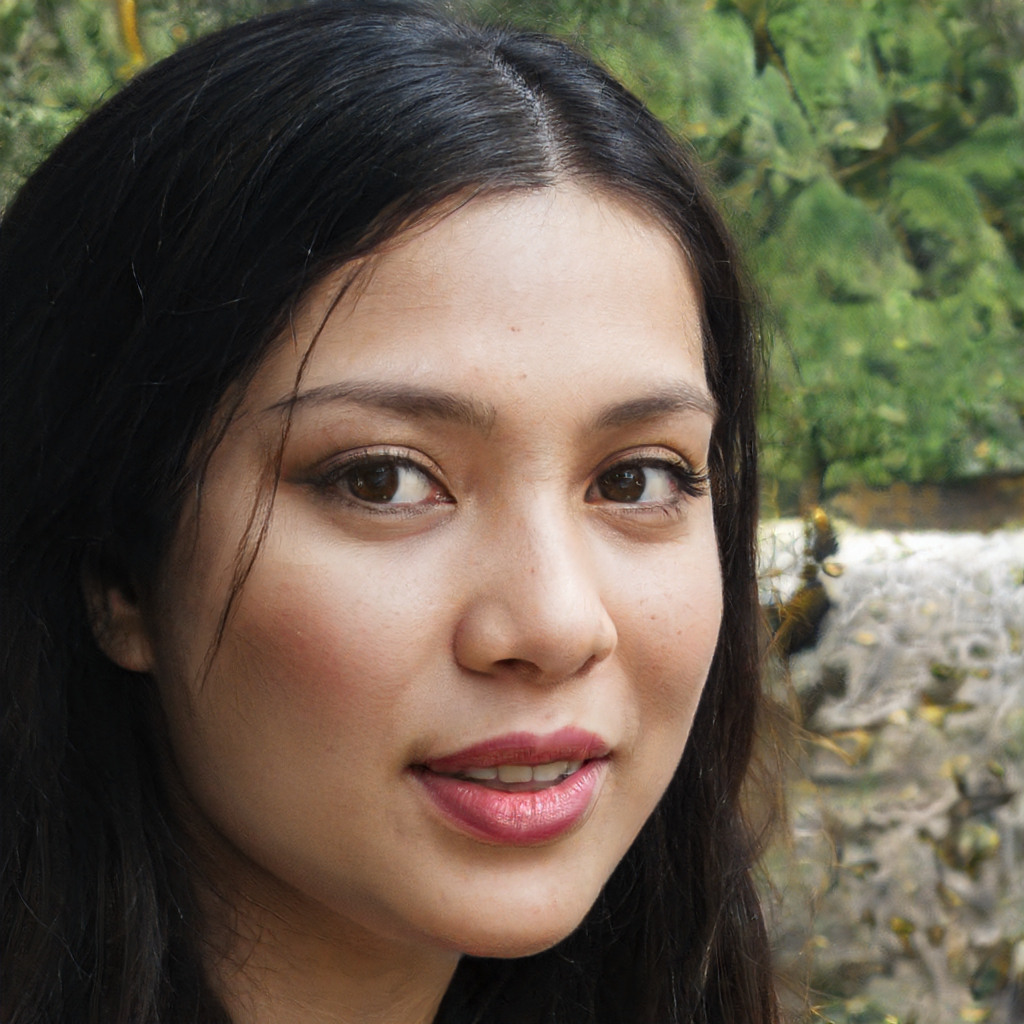
Gender: Female